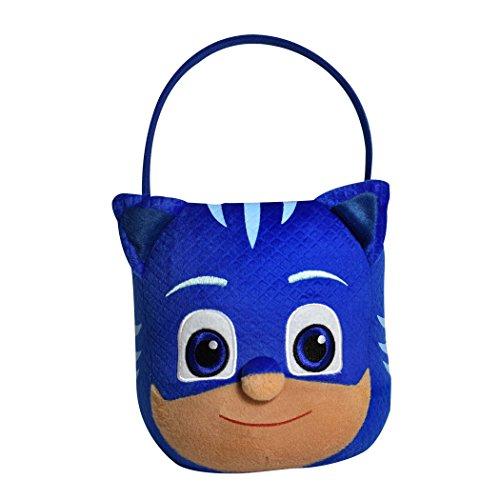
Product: PJ Masks Catboy Medium Plush Basket
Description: Catboy plush basket.
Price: $14.99
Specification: ProductDimensions:8x8x7inches|ItemWeight:1.6ounces|ShippingWeight:1.6ounces(Viewshippingratesandpolicies)|ASIN:B079CBZ5H3|Itemmodelnumber:Catboy|Manufacturerrecommendedage:36months-8years